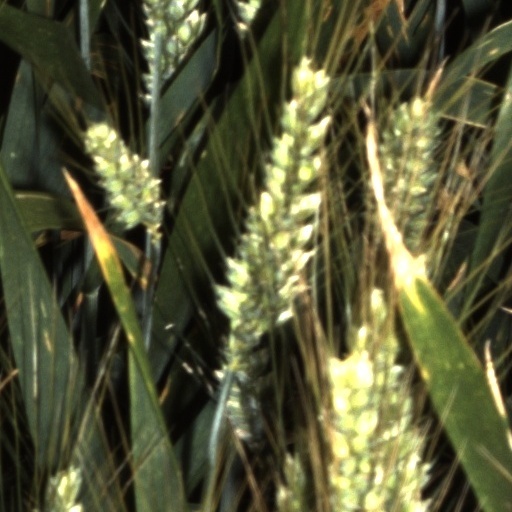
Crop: wheat